Information Fusion Centre – Indian Ocean region

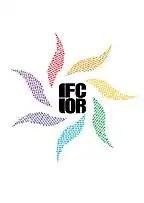

During the Quadrilateral Security Dialogue (Quad) leaders' summit in Tokyo on 24 May 2022, the Indo-Pacific Partnership for Maritime Domain Awareness (IPMDA) was unveiled. As part of the IPMDA, information-sharing support between IFC-IOR and existing regional fusion centres – Information Fusion Center, Singapore, the Pacific Islands Forum Fisheries Agency, Solomon Islands and the Pacific Fusion Center, Vanuatu, both of which receive support from Australia, was extended.